Answer in natural language. Considering the relative positions, is Television above or below gray rectangular shelving unit? Choose between the following options: above or below
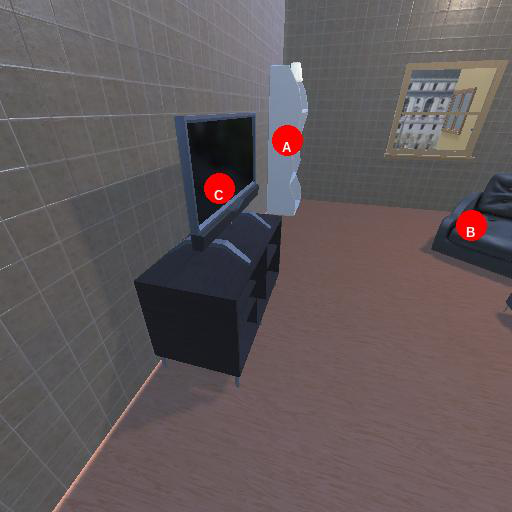
<answer>below</answer>